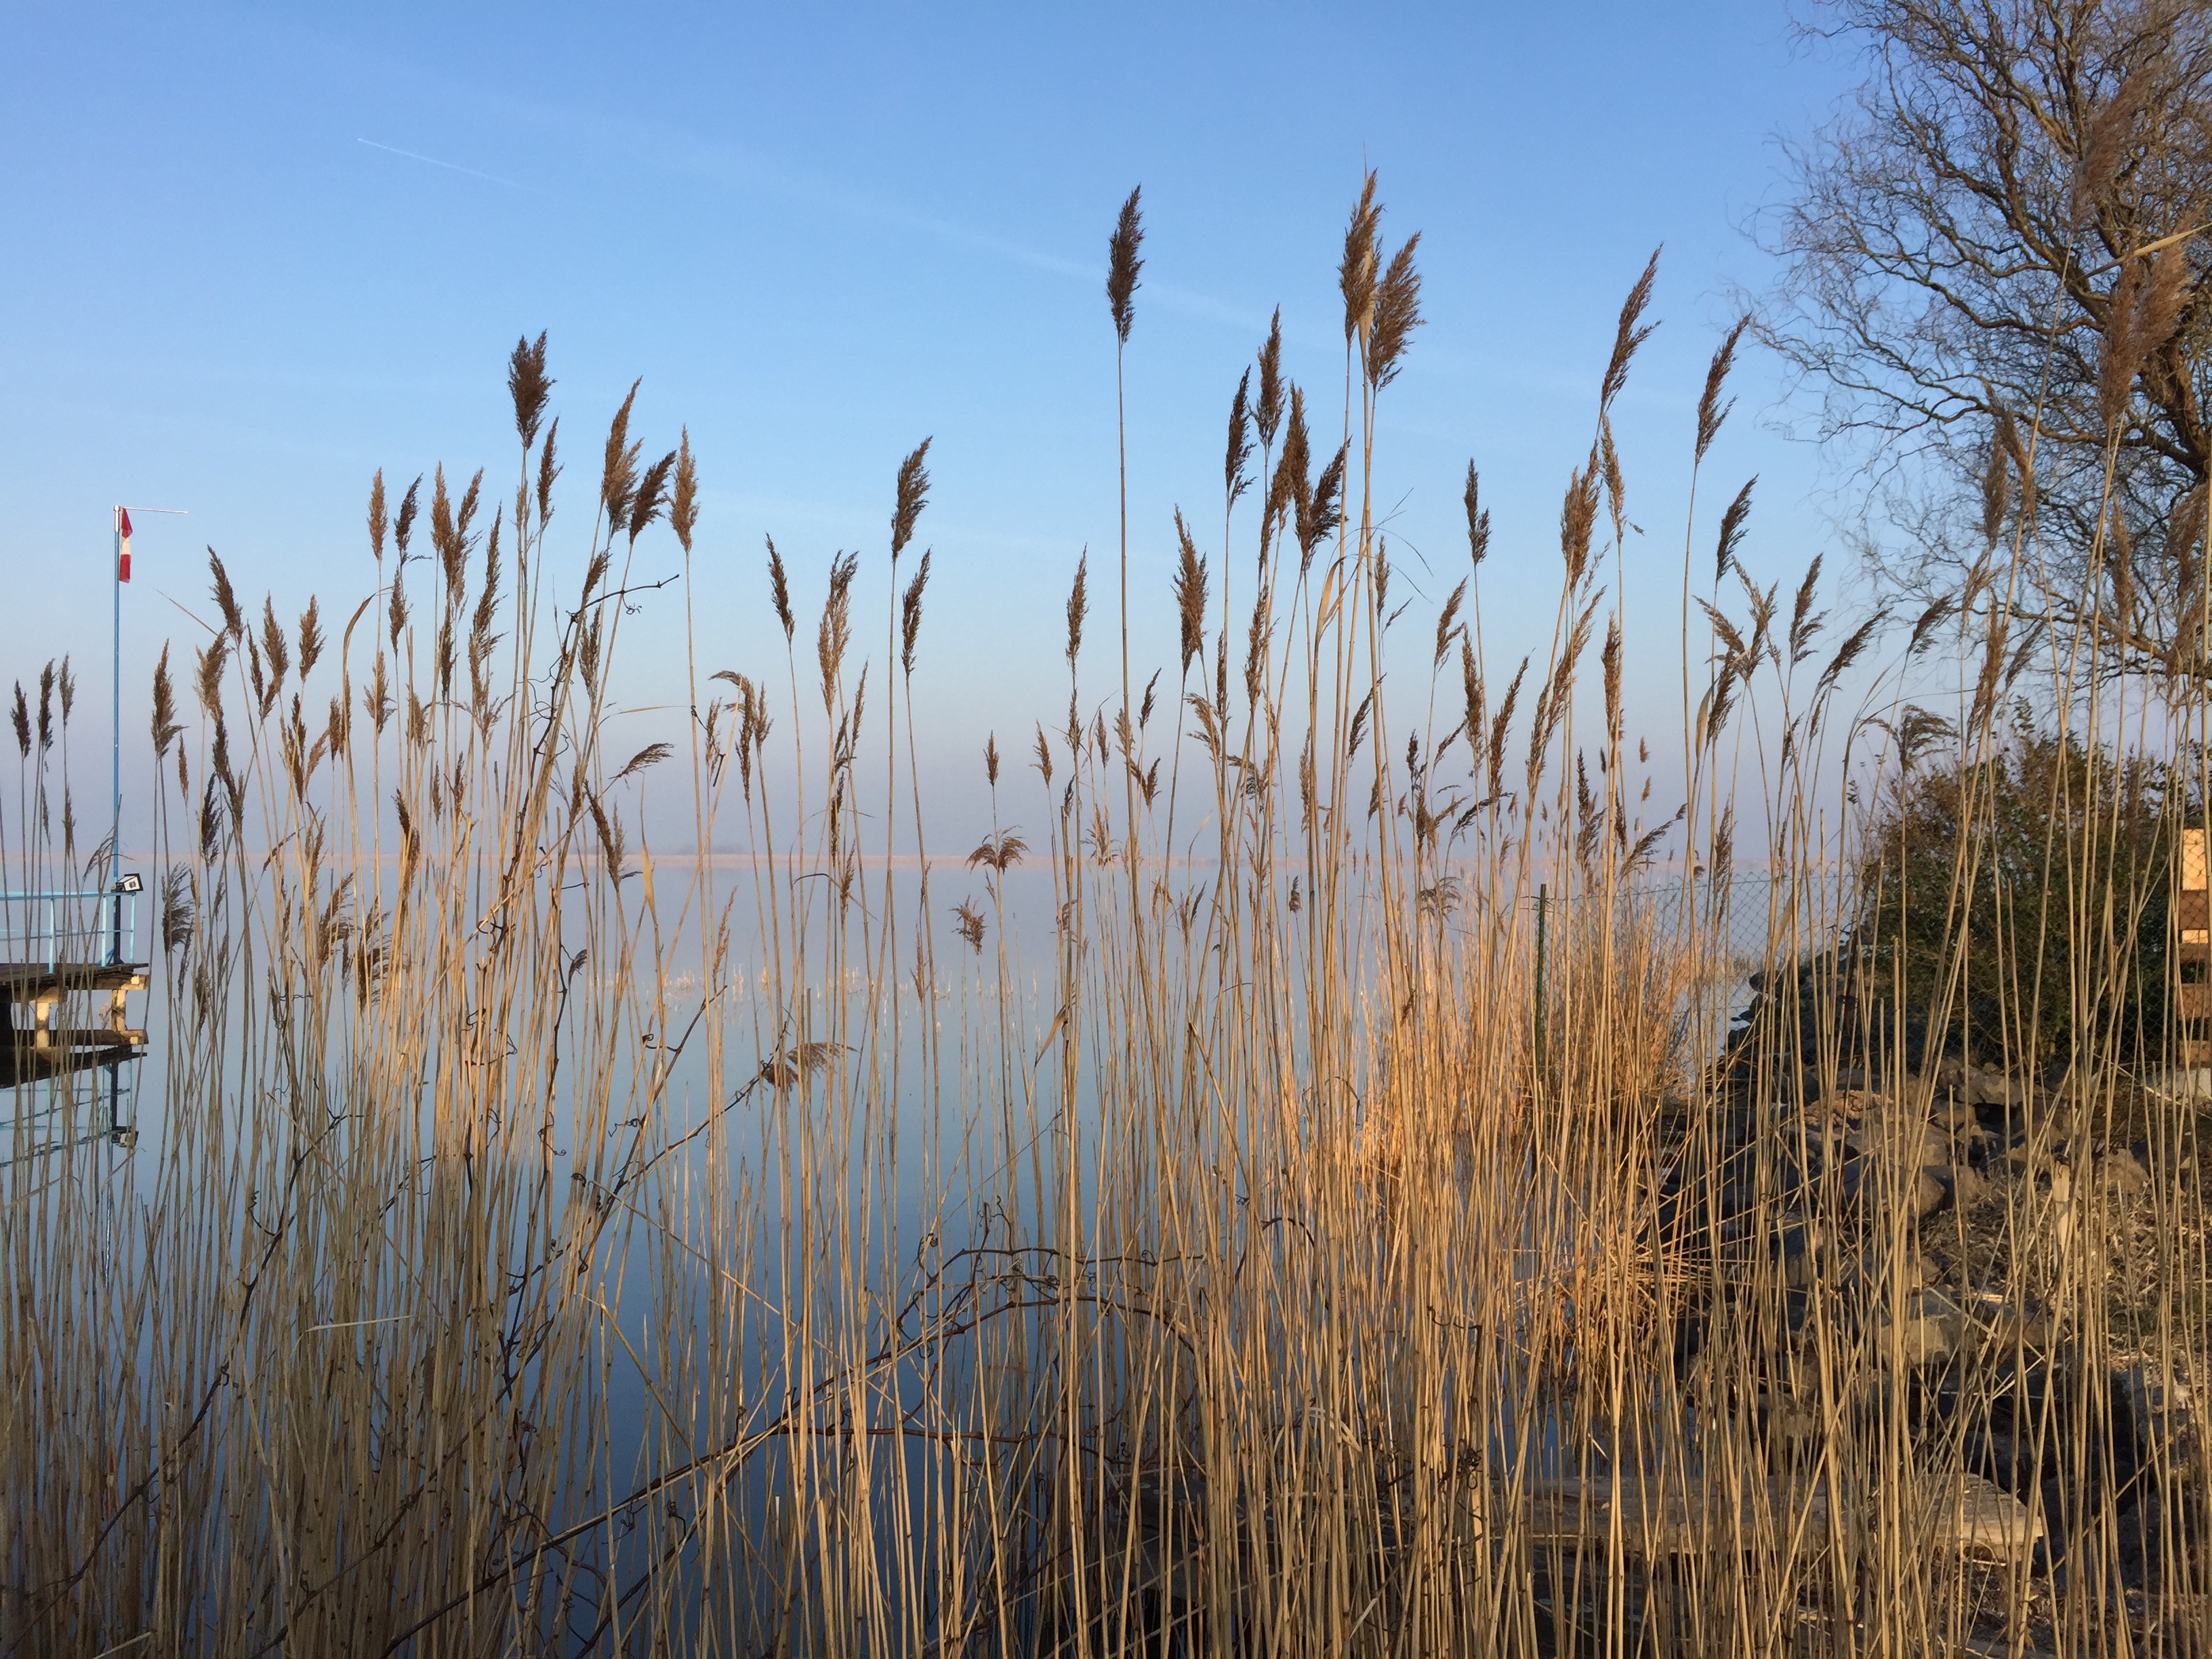
landscape, tree, nature, grass, marsh, plant, wood, field, prairie, lake, wind, frost, reed, crop, color, blue, bank, wetland, hungary, beautiful, habitat, mood, idyll, february, ecosystem, flowering plant, natural environment, grass family, land plant, phragmites